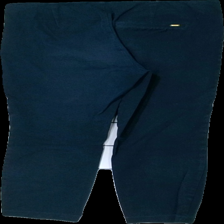
View: back
Type: Trousers
Category: Ladies
Brand: Hamton Republic (Kappahl)
Colors: Blue
Material: 100% viscose
Cut: Regular
Season: All
Damage location: middle right
Damage 2 location: top left
Damage 3 location: bottom left
Price range: <50
Recommended usage: Export
Description: blå byxor, urtvättade
Comment: urtvättade